Abdication

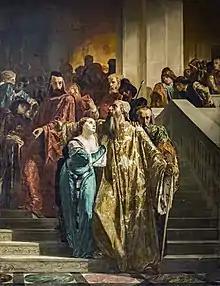
The Abdication of Doge Foscari by Louis Duveau

After the death of his son Jacopo in exile, Francesco Foscari withdrew from his duties. in October 1457 the Council of Ten forced him to abdicate. He died within a week, and the public outcry forced a state funeral.